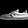
Label: Sneaker